Charles Kennedy Scott

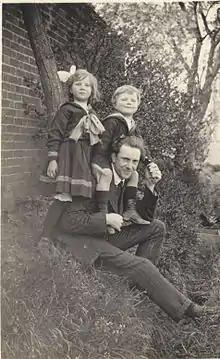
Charles Kennedy Scott with his daughter Barbara and son C. W. A. Scott in 1908.

The Oriana Choir brought high standards of precision and flexibility to choral performance, which had a beneficial influence on choral music in general. Their work naturally drew Scott towards the contemporary English scene, and he came to know H. Balfour Gardiner and Arnold Bax, and through them Norman O'Neill, Frederick Delius, Gustav Holst, Percy Grainger, Benjamin Dale, Roger Quilter and others.